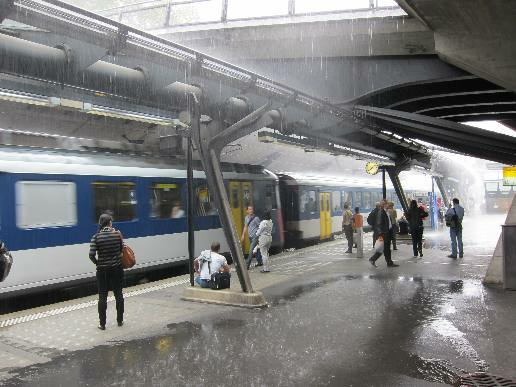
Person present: Yes